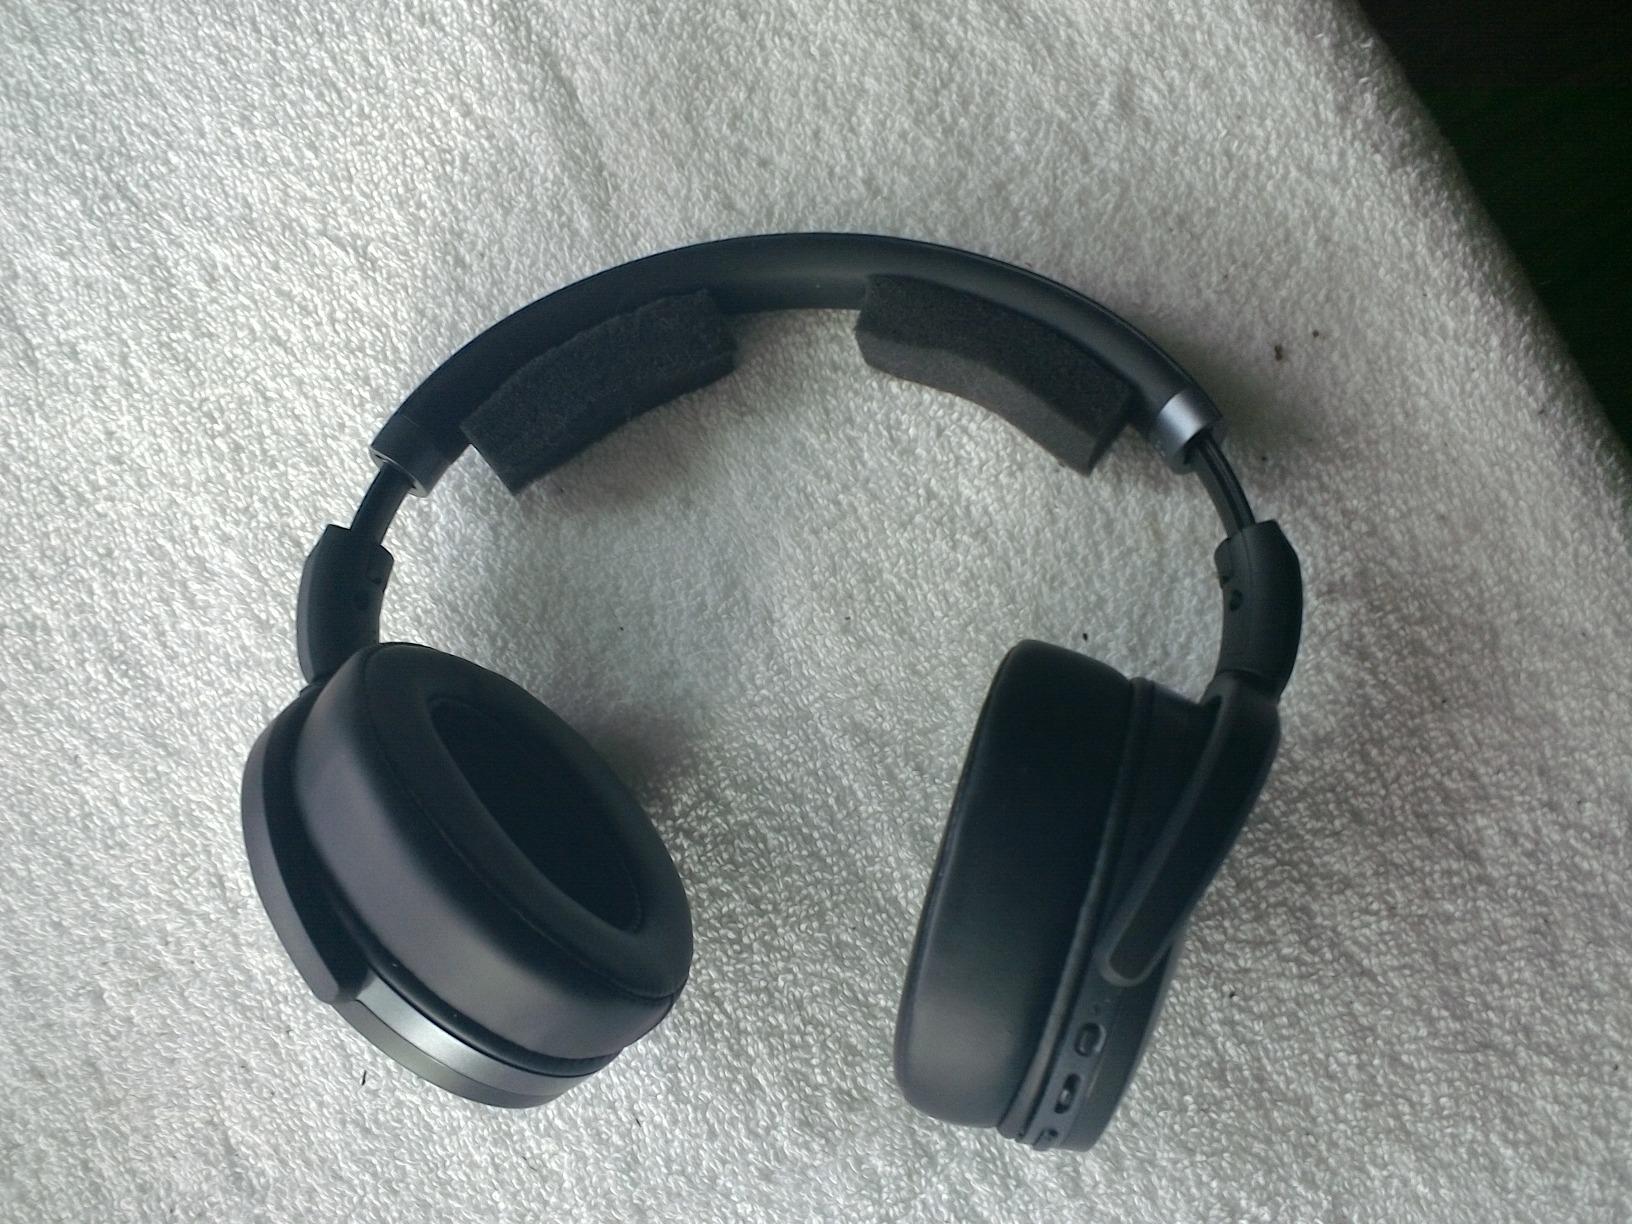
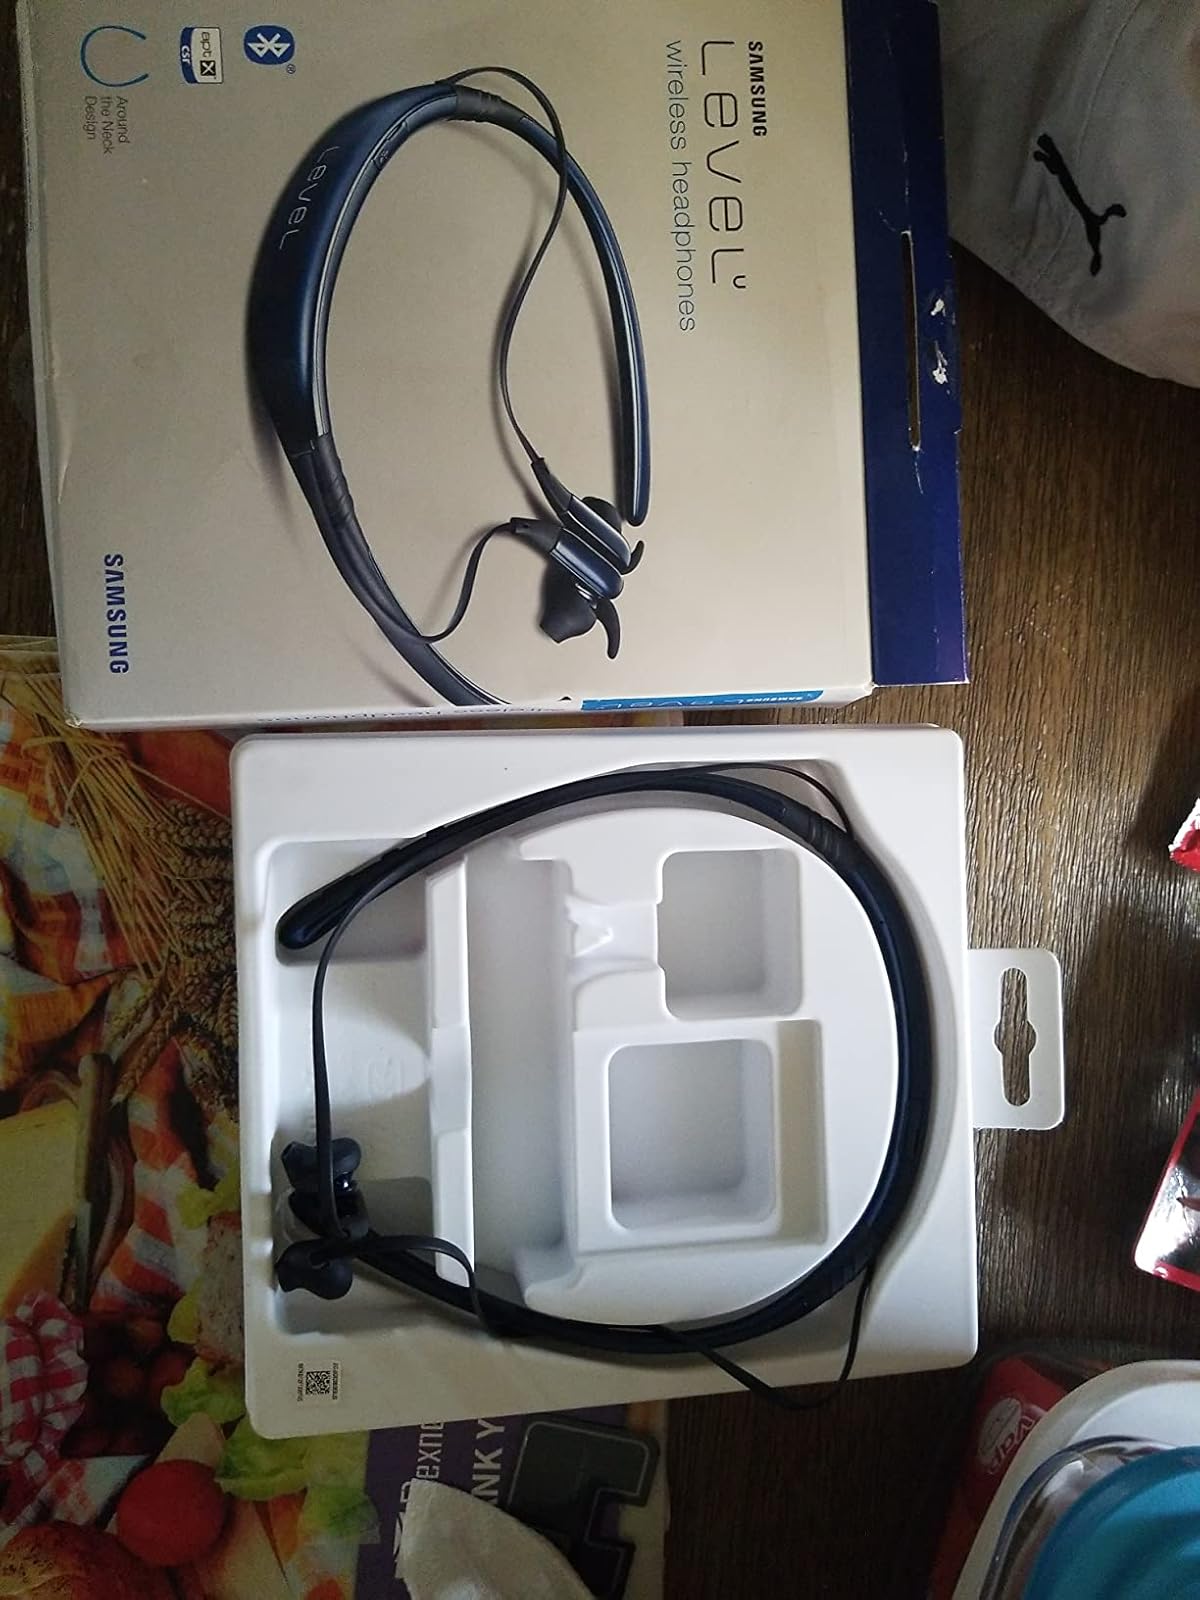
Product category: headphones
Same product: no